Pierre-Cédric Labrie

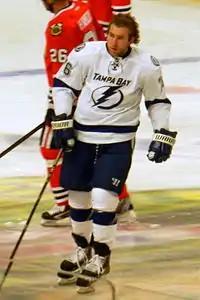
Labrie as a member of the Tampa Bay Lightning.

On January 7, 2012, Labrie made his NHL debut playing with the Tampa Bay Lightning in a 3–1 defeat on the road against the Montreal Canadiens. He later recorded his first NHL point, an assist, in a victory over the Phoenix Coyotes on January 21, 2012.